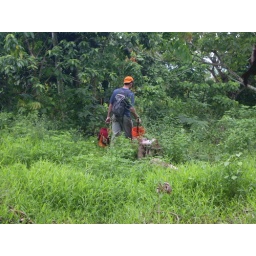
Starting the trek up the hill with a bucket of cement in one hand and a bucket of sand in the other.